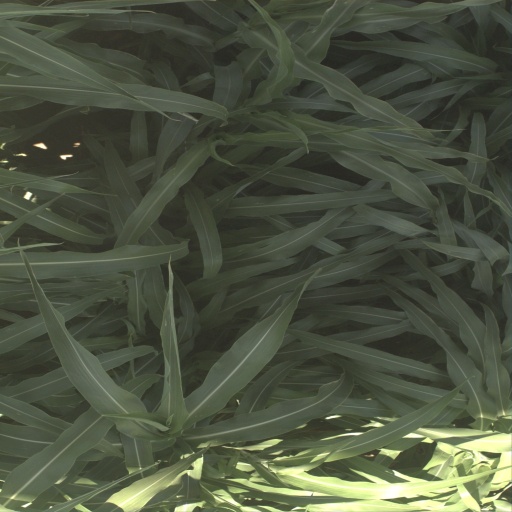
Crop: sorghum